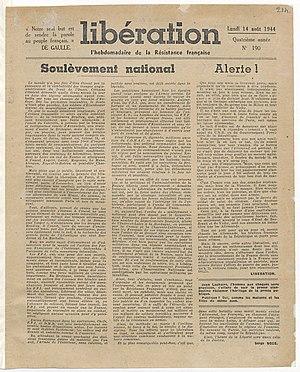
Une du journal Libération-Nord
Libération est un journal édité entre le 1ᵉʳ décembre 1940 et le 14 août 1944 créé par Christian Pineau. Il était le journal du mouvement de Résistance Libération-Nord.